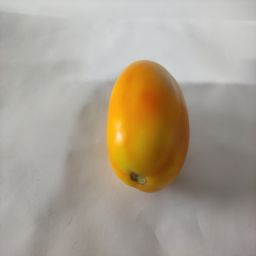
Crop: Tomato
Quality: Ripe